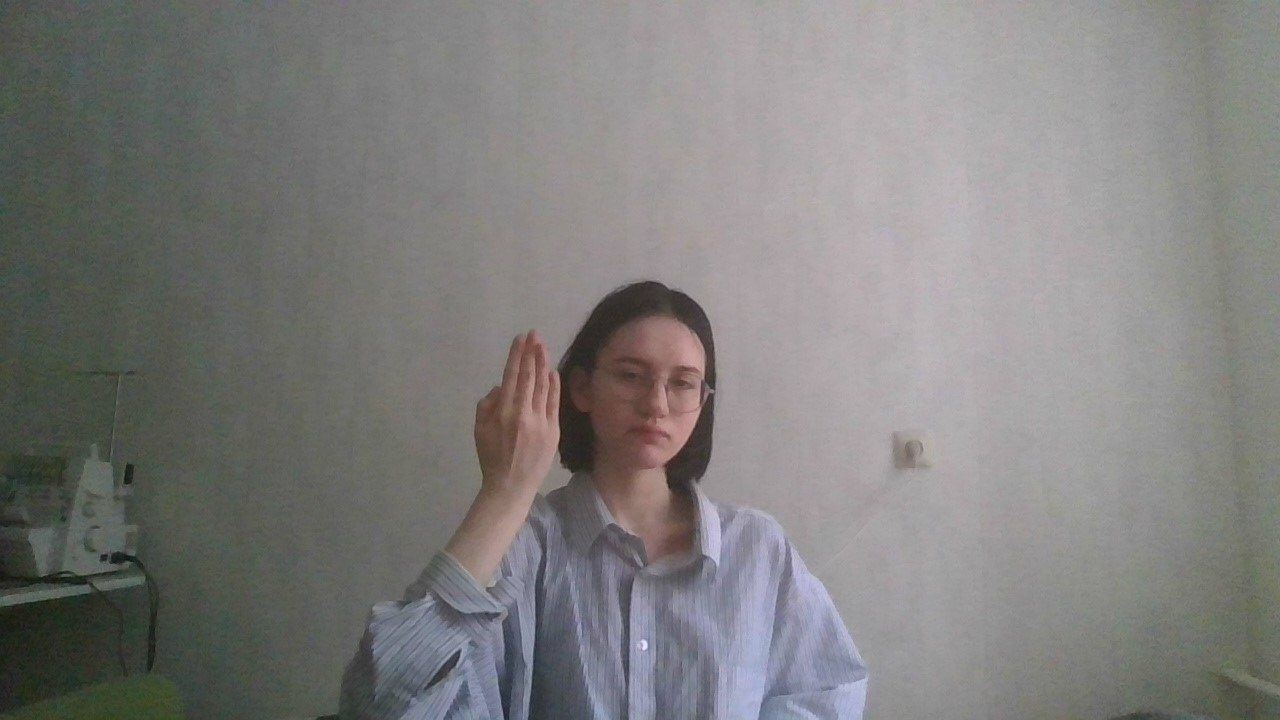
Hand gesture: stop_inverted